Wat Kamphaeng Bang Chak

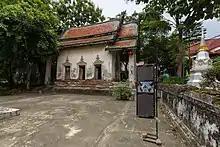
Beside the ordination hall

Wat Kamphaeng Bang Chak is an ancient Thai Buddhist temple in Mahā Nikāya sect in Thonburi side (west side of Chao Phraya River) of Bangkok, considered as one of the oldest and most dominant temples in Bangkok.